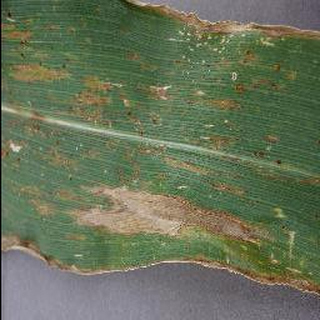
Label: corn_cercospora_leaf_spot